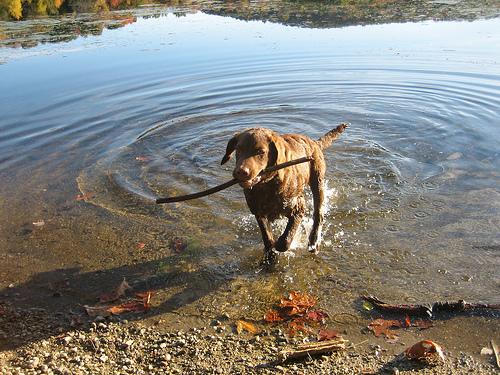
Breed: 215-n000075-Chesapeake_Bay_retriever